Mary Scott (poet)

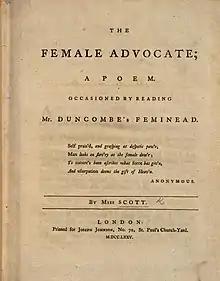
Title page of Mary Scott's "The Female Advocate" (1774)

Scott's father was a linen draper. Not much else is known about her life before the publication of "The Female Advocate", dedicated to her friend Mary Steele, in 1774. Scott credits John Duncombe's "The Feminead" (1754), a poem in praise of the accomplishments of women writers, as the inspiration for her own poem.